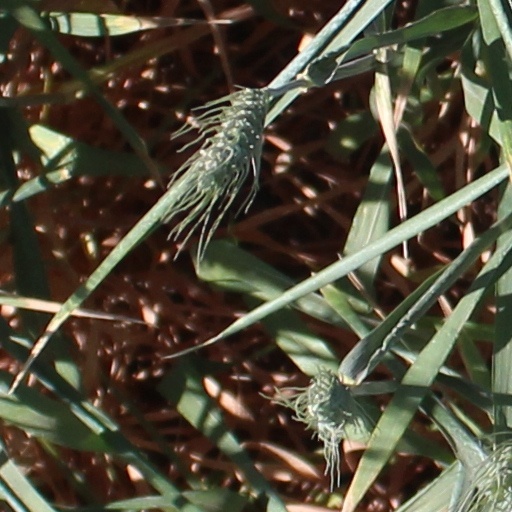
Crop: wheat